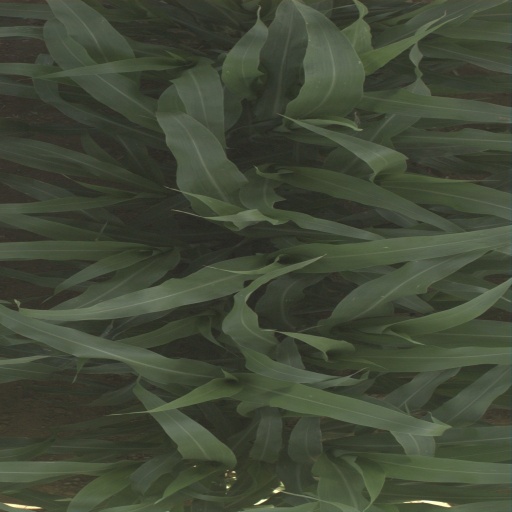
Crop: sorghum